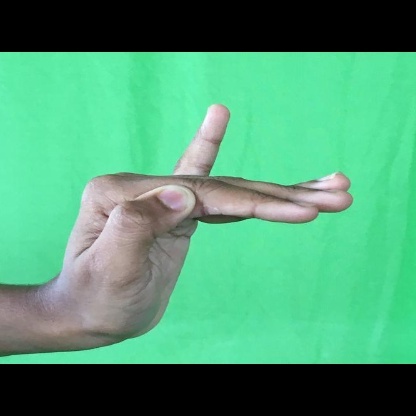
Mudra: Hamsapaksha